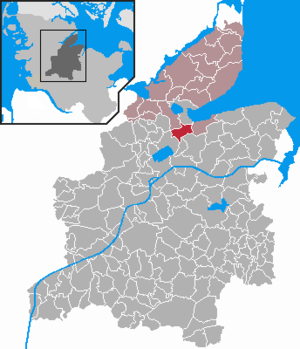
Goosefeld est une municipalité allemande située dans le land du Schleswig-Holstein et dans l'arrondissement de Rendsburg-Eckernförde. En 2015, sa population est de 730 habitants.